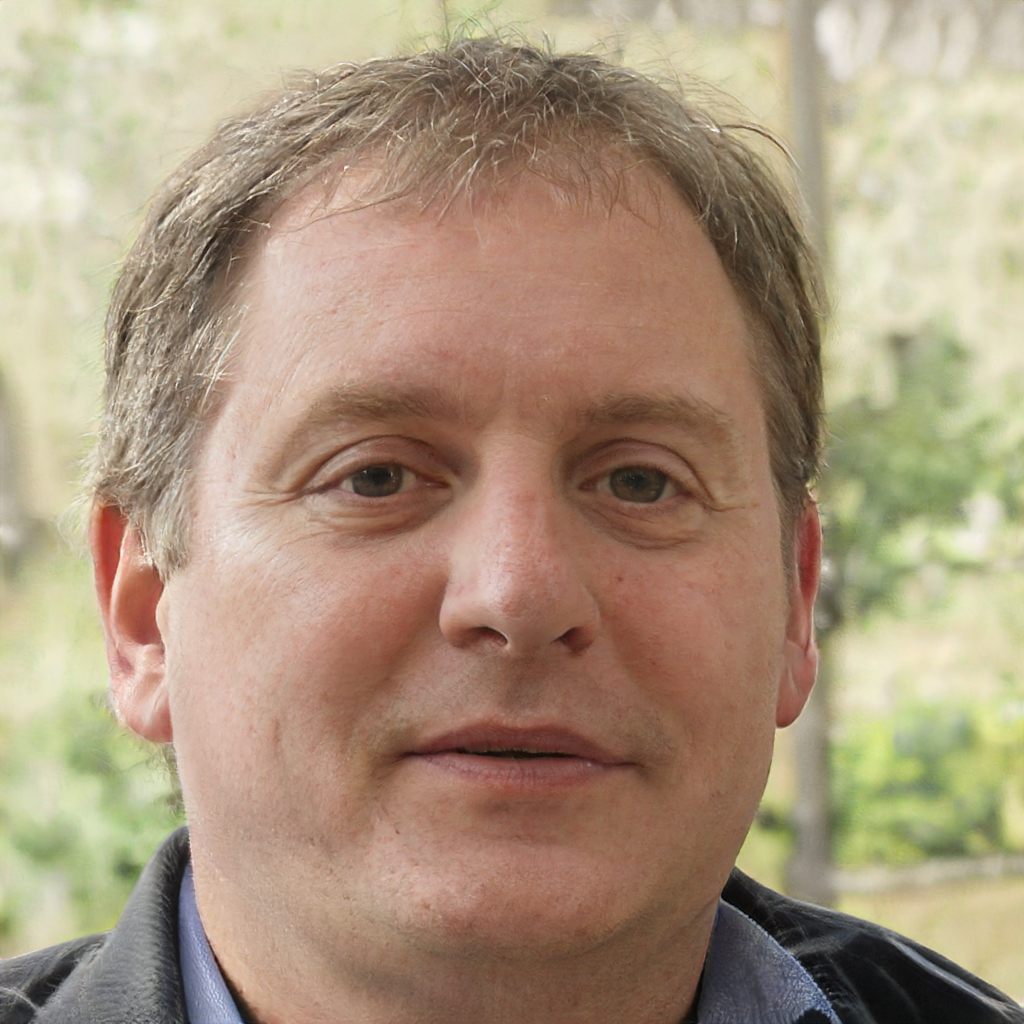
Gender: Male